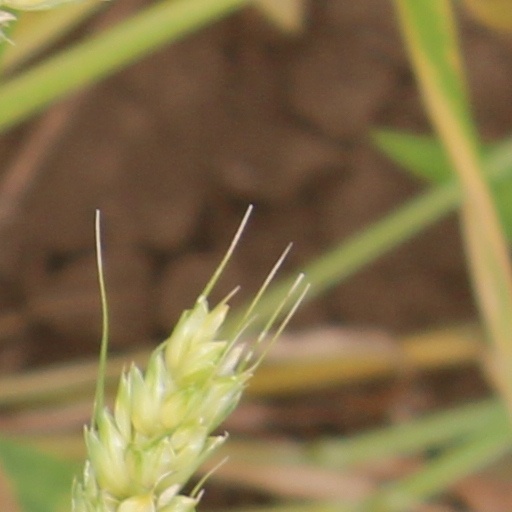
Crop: wheat